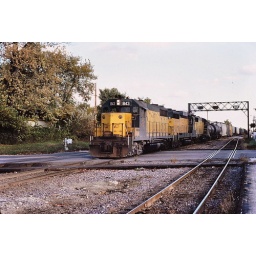
West Bound train 599 with GP-35's and GP-30 cross over Plum Grove Rd in the late 70's